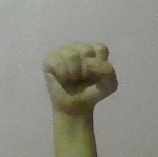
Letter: saad